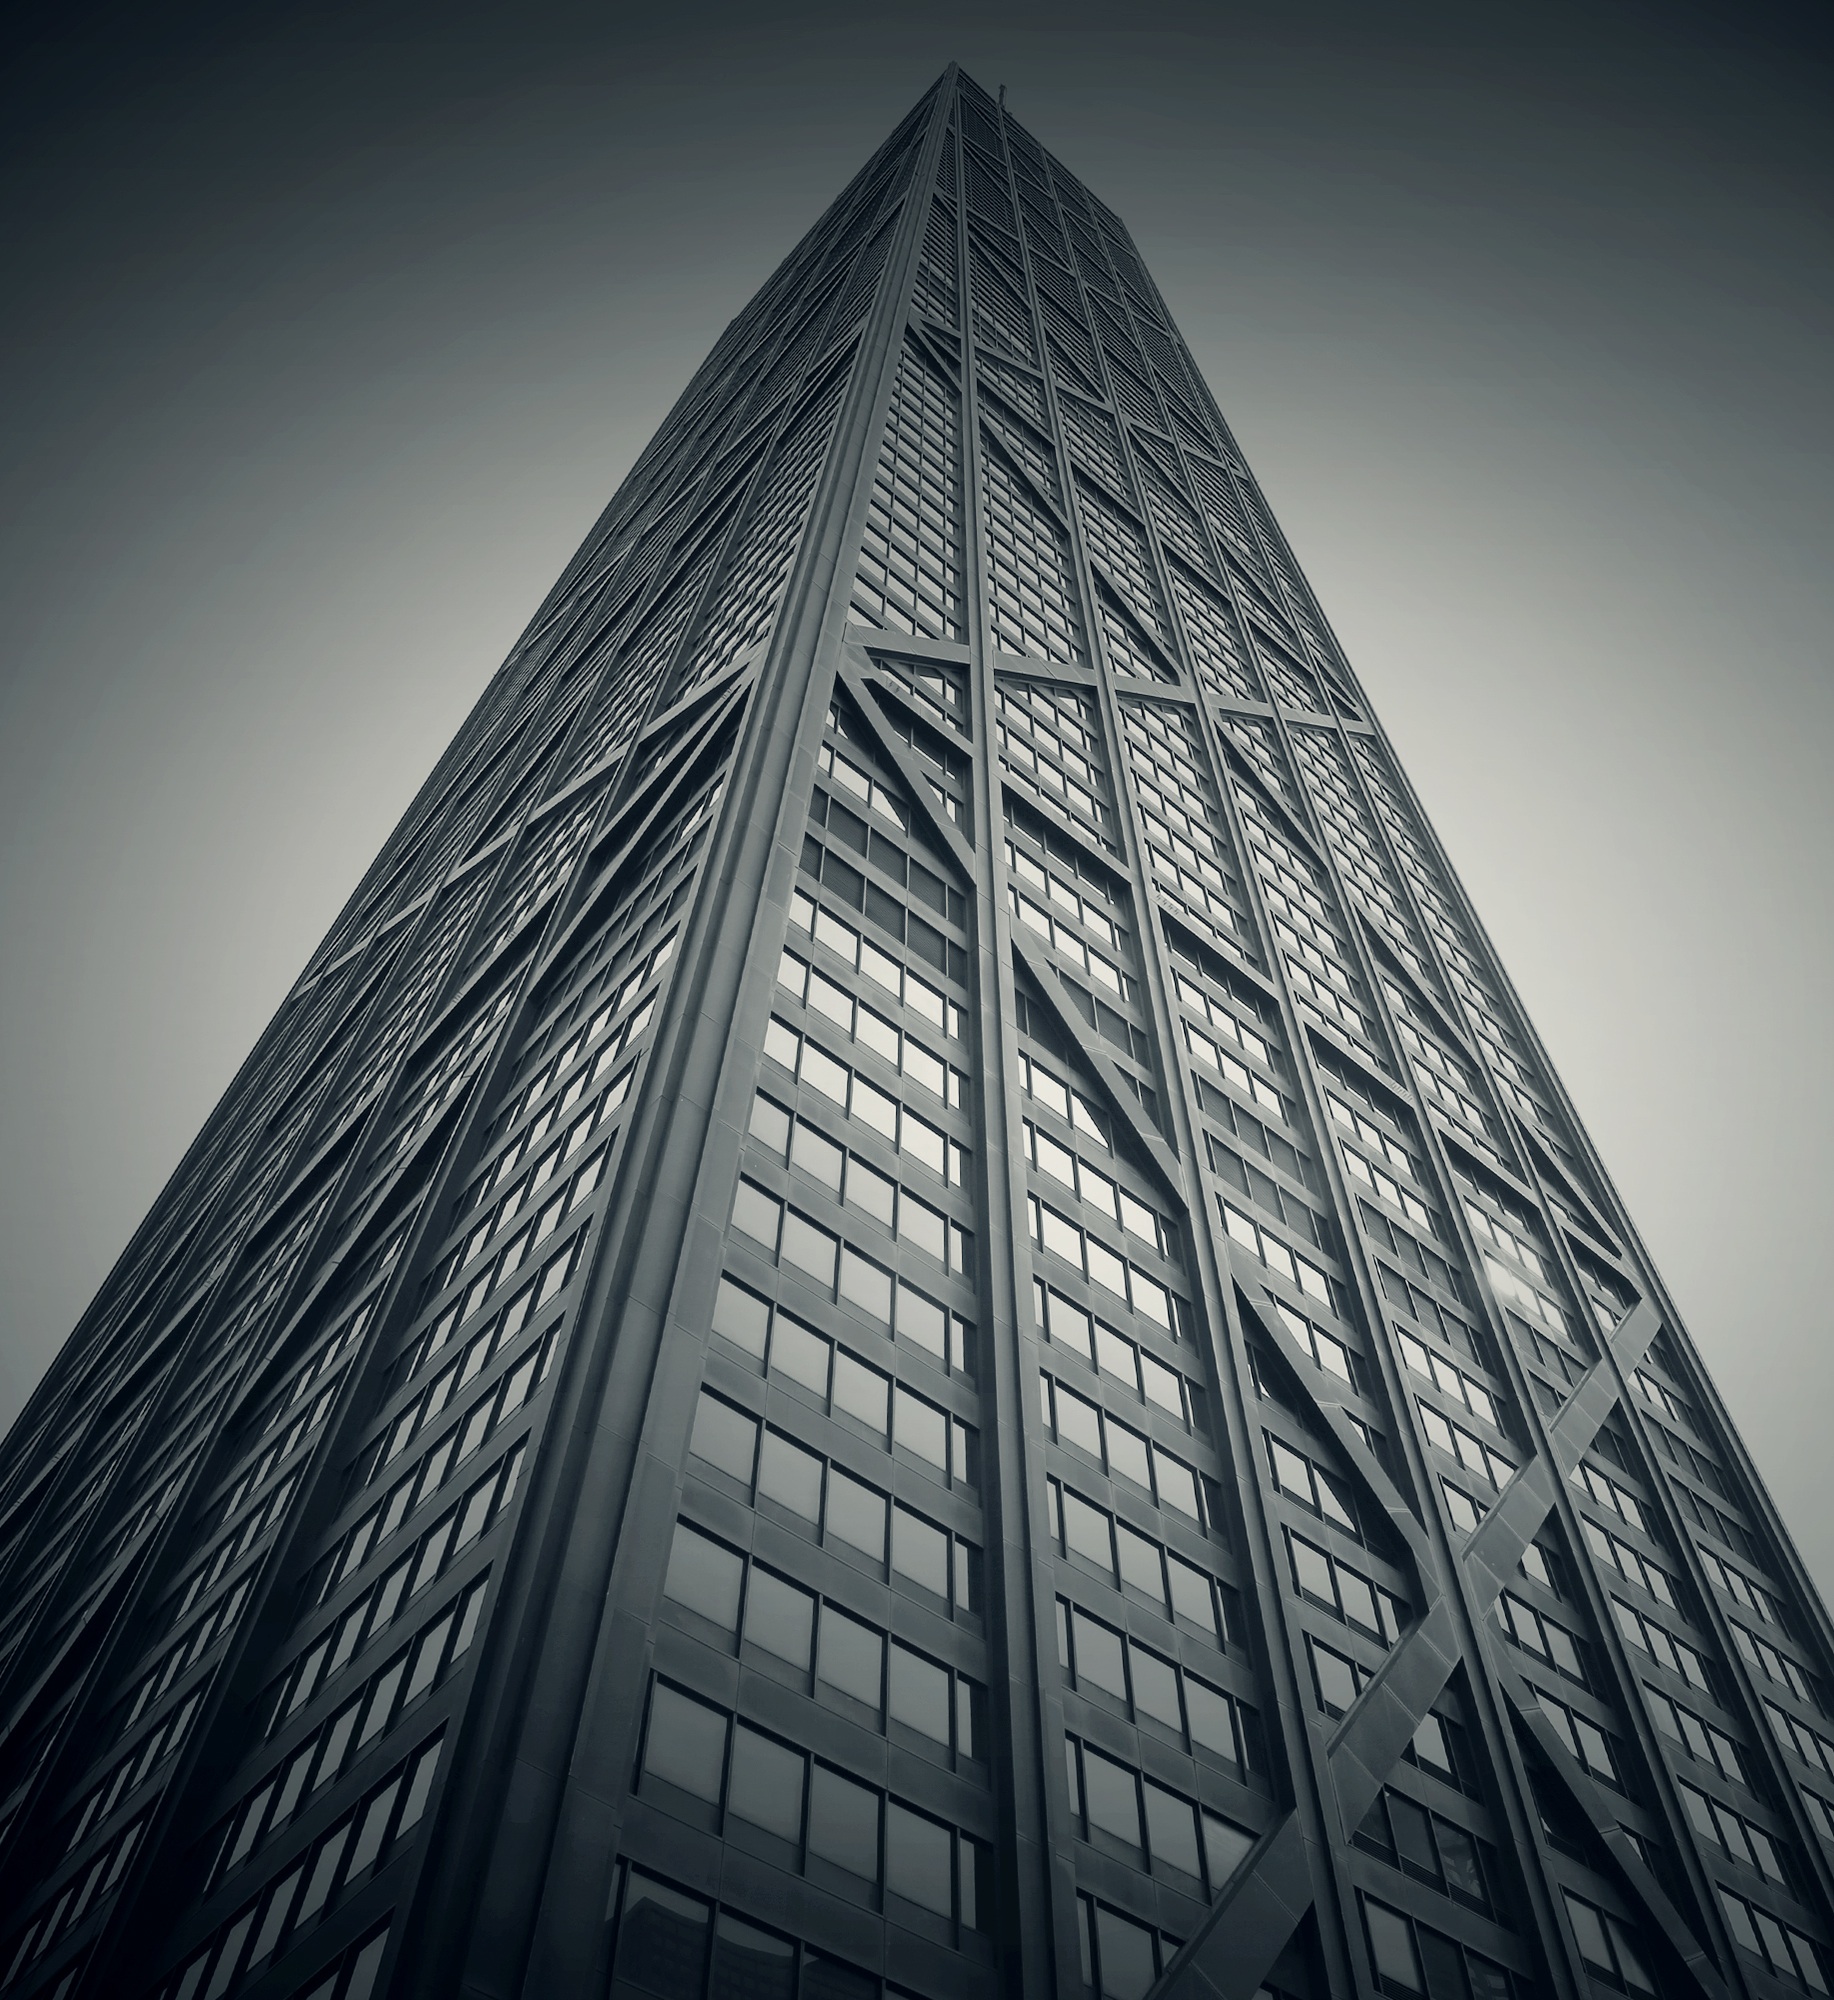
black and white, architecture, sky, skyline, building, skyscraper, monument, cityscape, line, reflection, tower, landmark, facade, monochrome, tower block, symmetry, tall, shape, metropolis, monochrome photography, atmosphere of earth